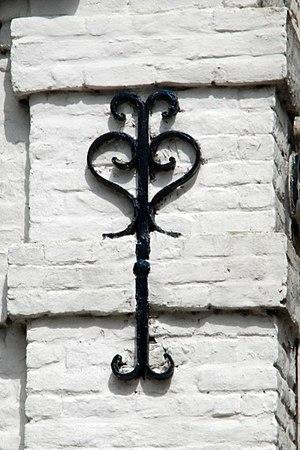
Ancre de façade en forme de cœur Belgique - Brabant wallon - Court-Saint-Étienne
L'ancre, en architecture, est l’extrémité d’une barre de fer, le tirant, destinée à empêcher l'écartement de deux murs opposés ou en angle.